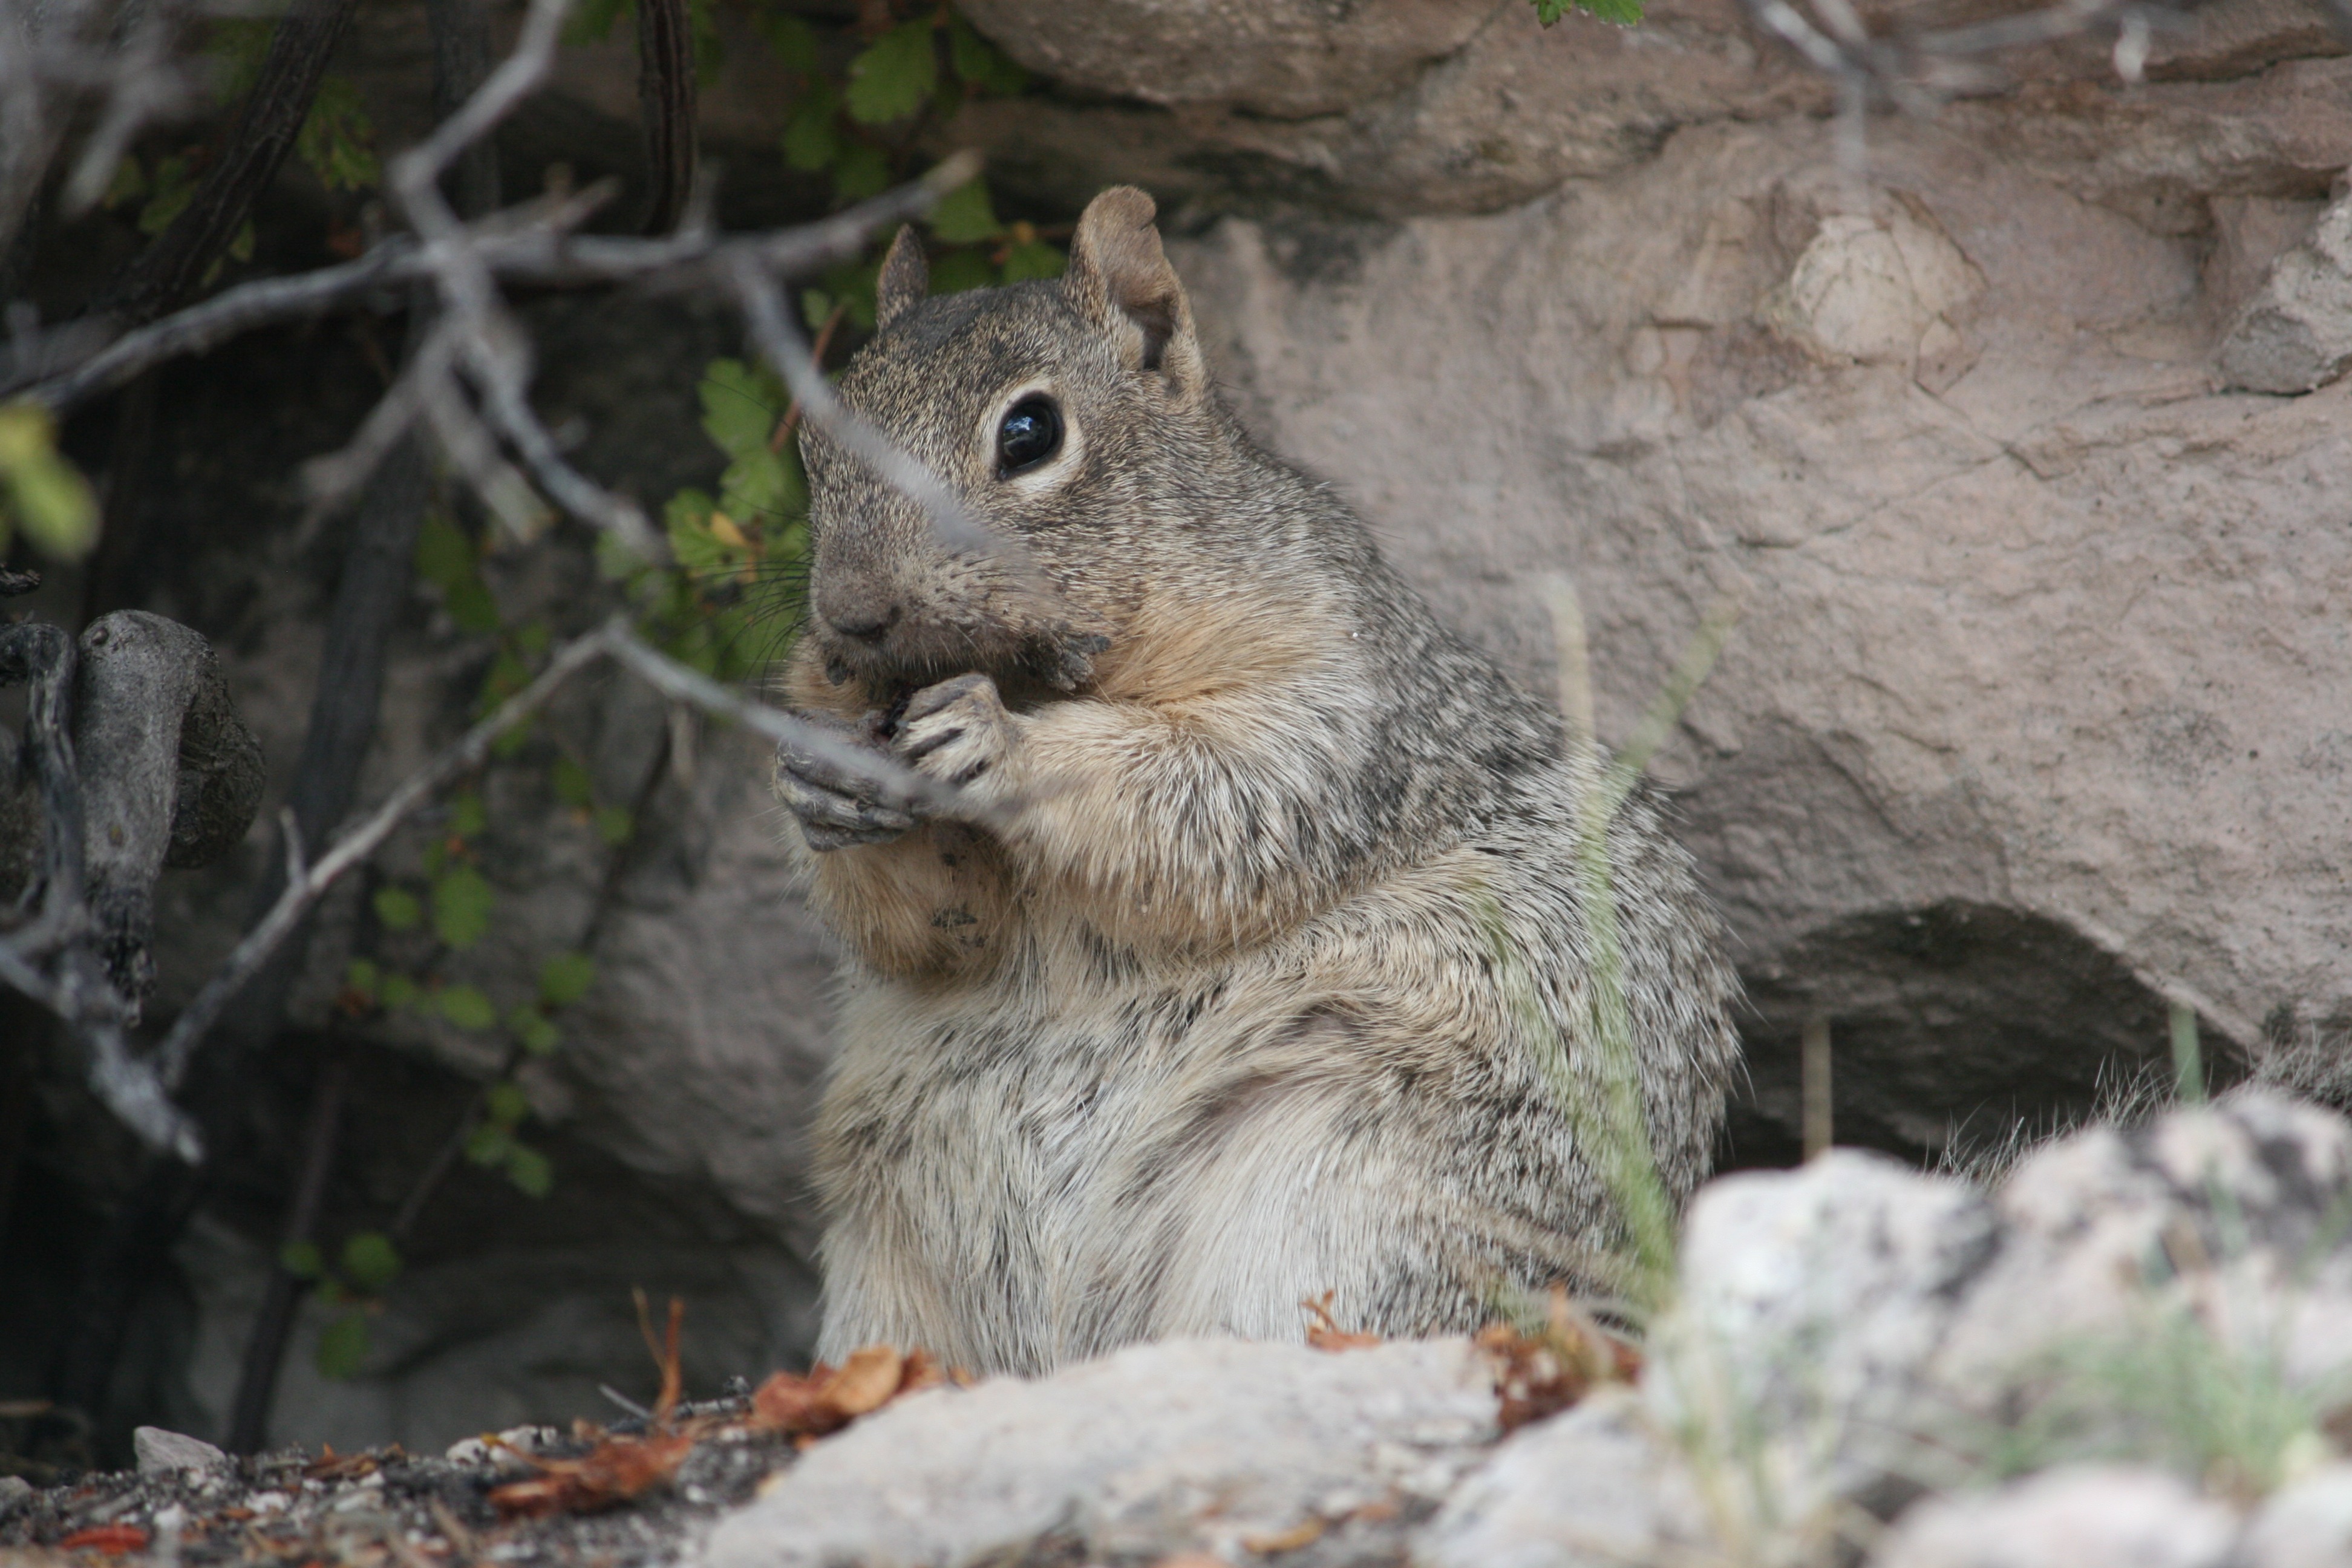
wildlife, fur, natural, park, brown, mammal, squirrel, nut, rodent, fauna, outdoors, eating, tail, vertebrate, chipmunk, creature, fox squirrel